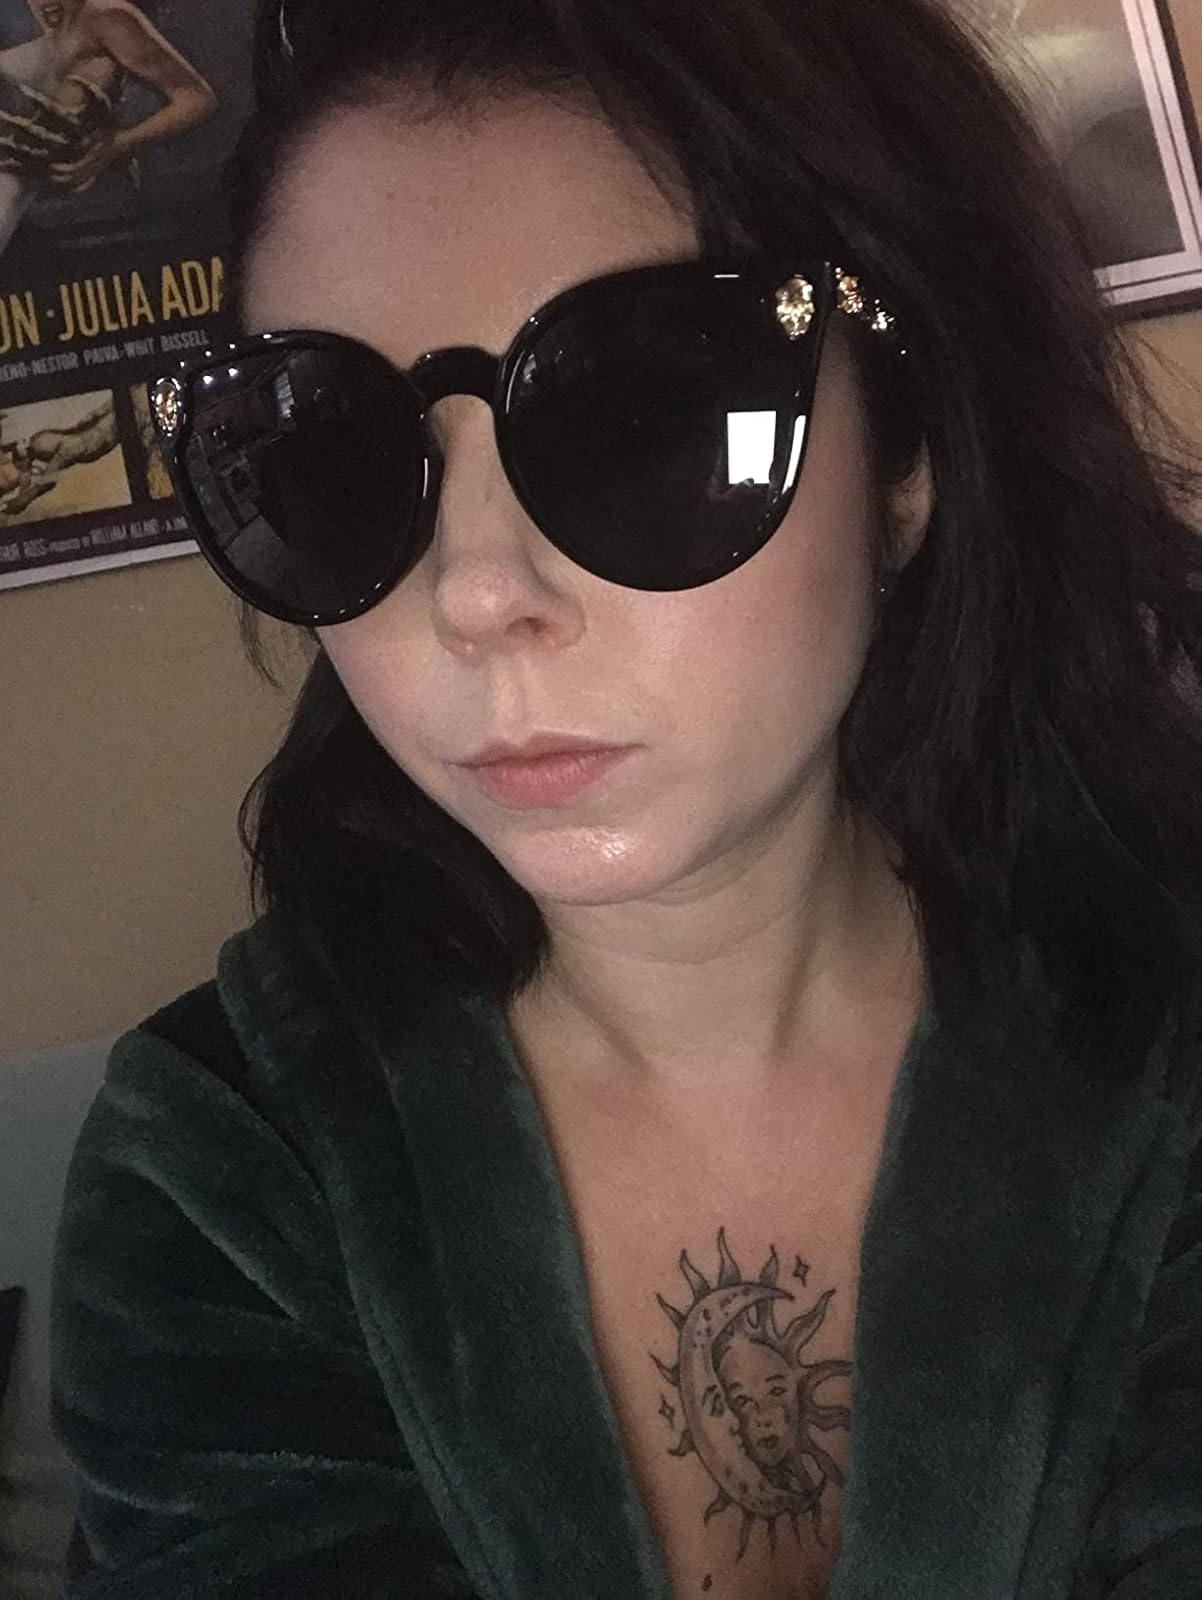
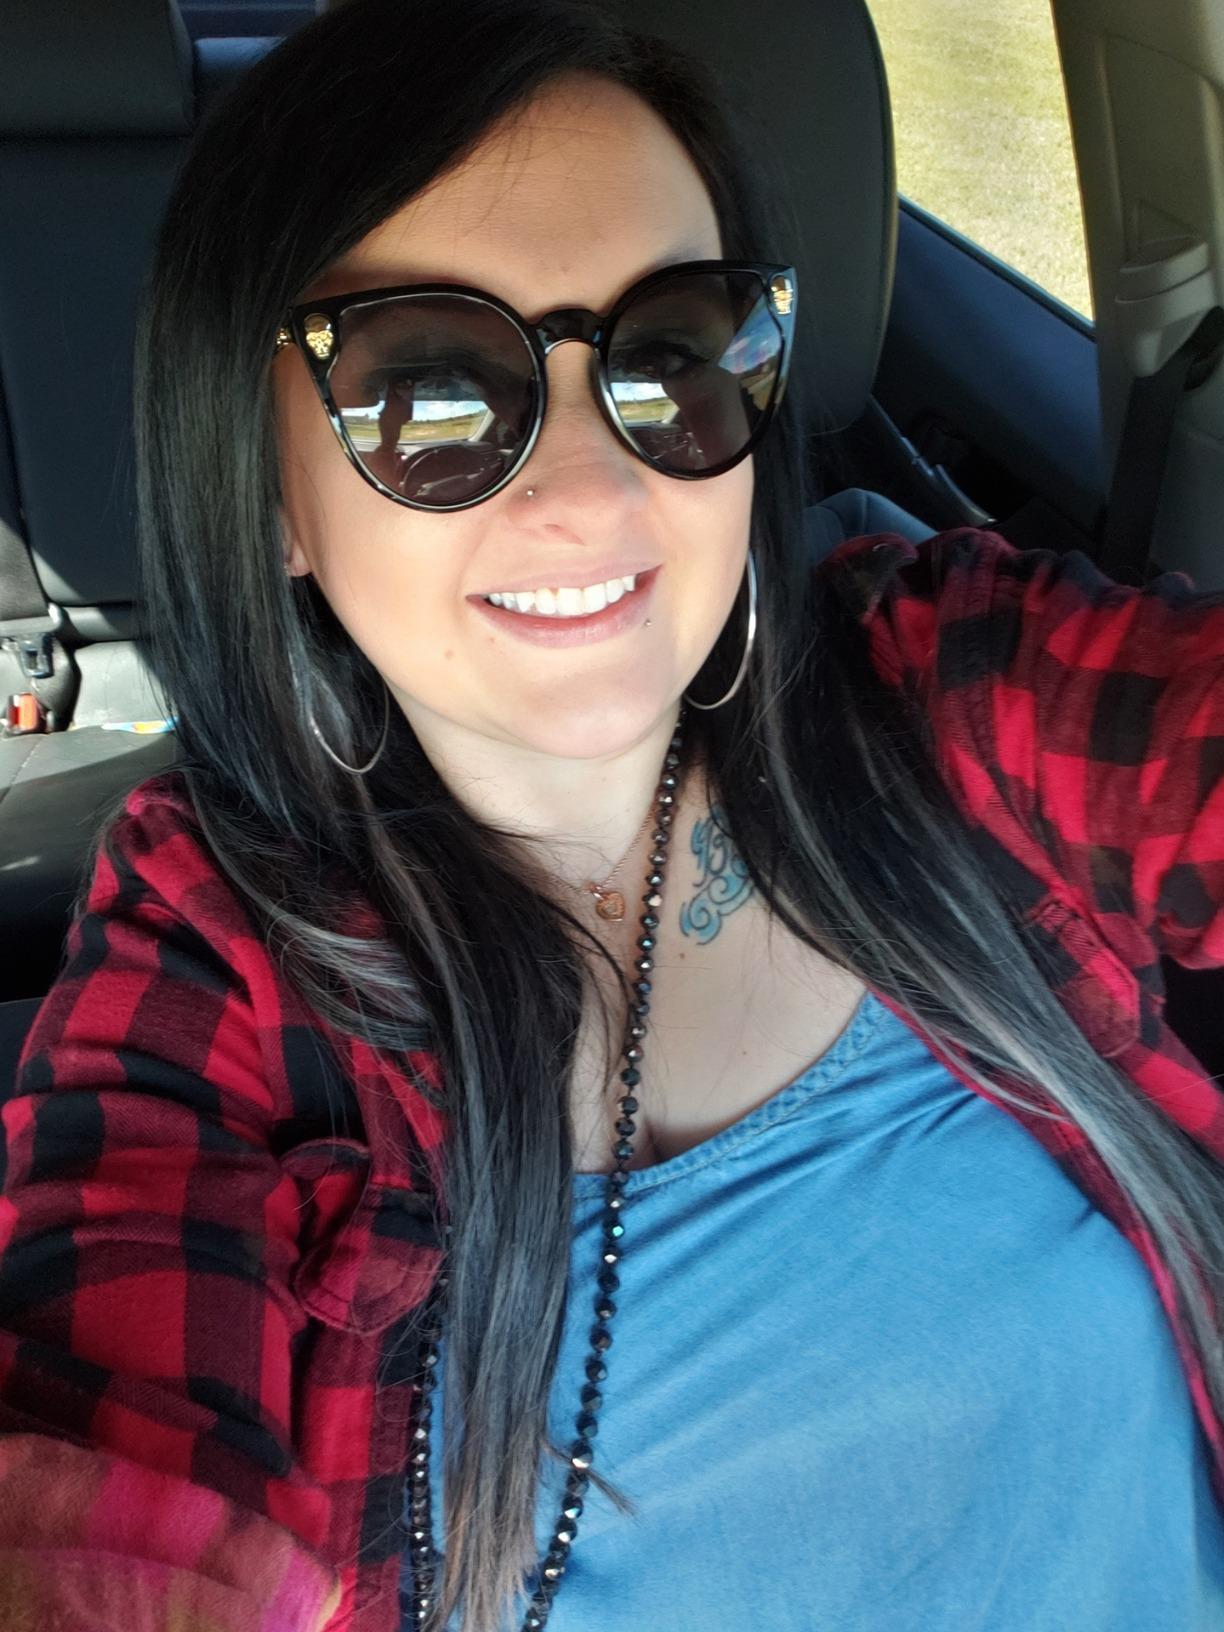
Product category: accessories_sunglasses
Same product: yes